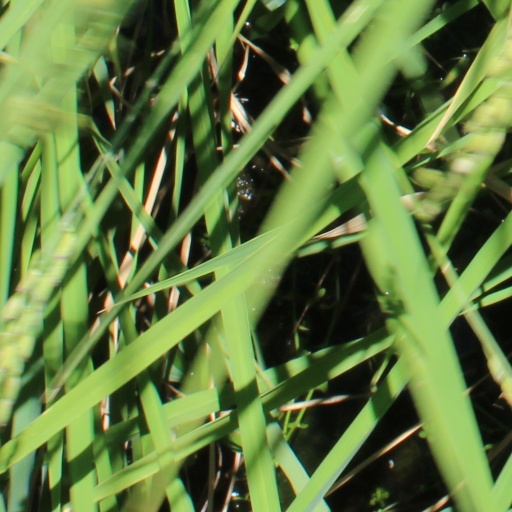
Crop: rice